Taj Mahal

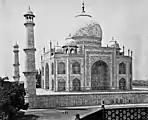
Photograph of the Taj Mahal by Samuel Bourne, 1860s

The domes and vaults of the sandstone buildings are worked with tracery of incised painting to create elaborate geometric forms. Herringbone inlays define the space between the adjoining elements. White inlays are used in sandstone buildings, and dark or black inlays on the white marbles. Contrasting colors have been used to create a complex array of different geometric patterns across the mortared areas of the buildings. The floors and walkways are laid with tiles or blocks with contrasting colors and consisting of various tessellation patterns. The plinth is differentiated from the paved surface of the main platform by an interlocking pattern of octagonal white marble pieces set into four pointed stars made of red sandstone, surrounded by a border. The building has many lattice windows or "jalis" with interlocking hexagonal patterns.